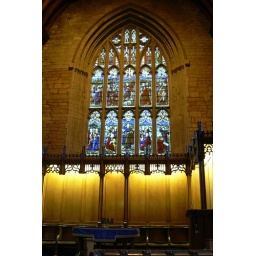
Stained glass window in the new part, attached to the old ruining part, of the church in Scotland.